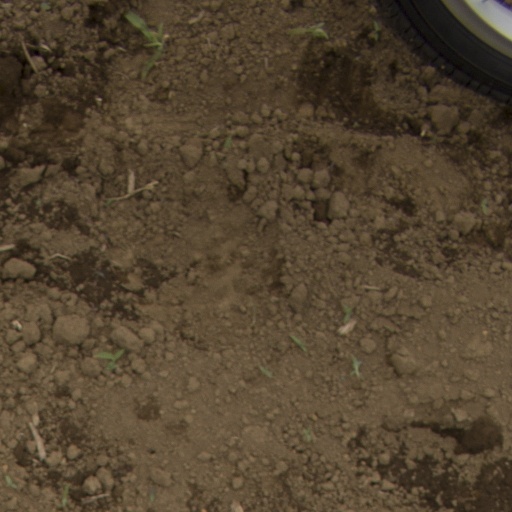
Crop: Jerusalem artichoke